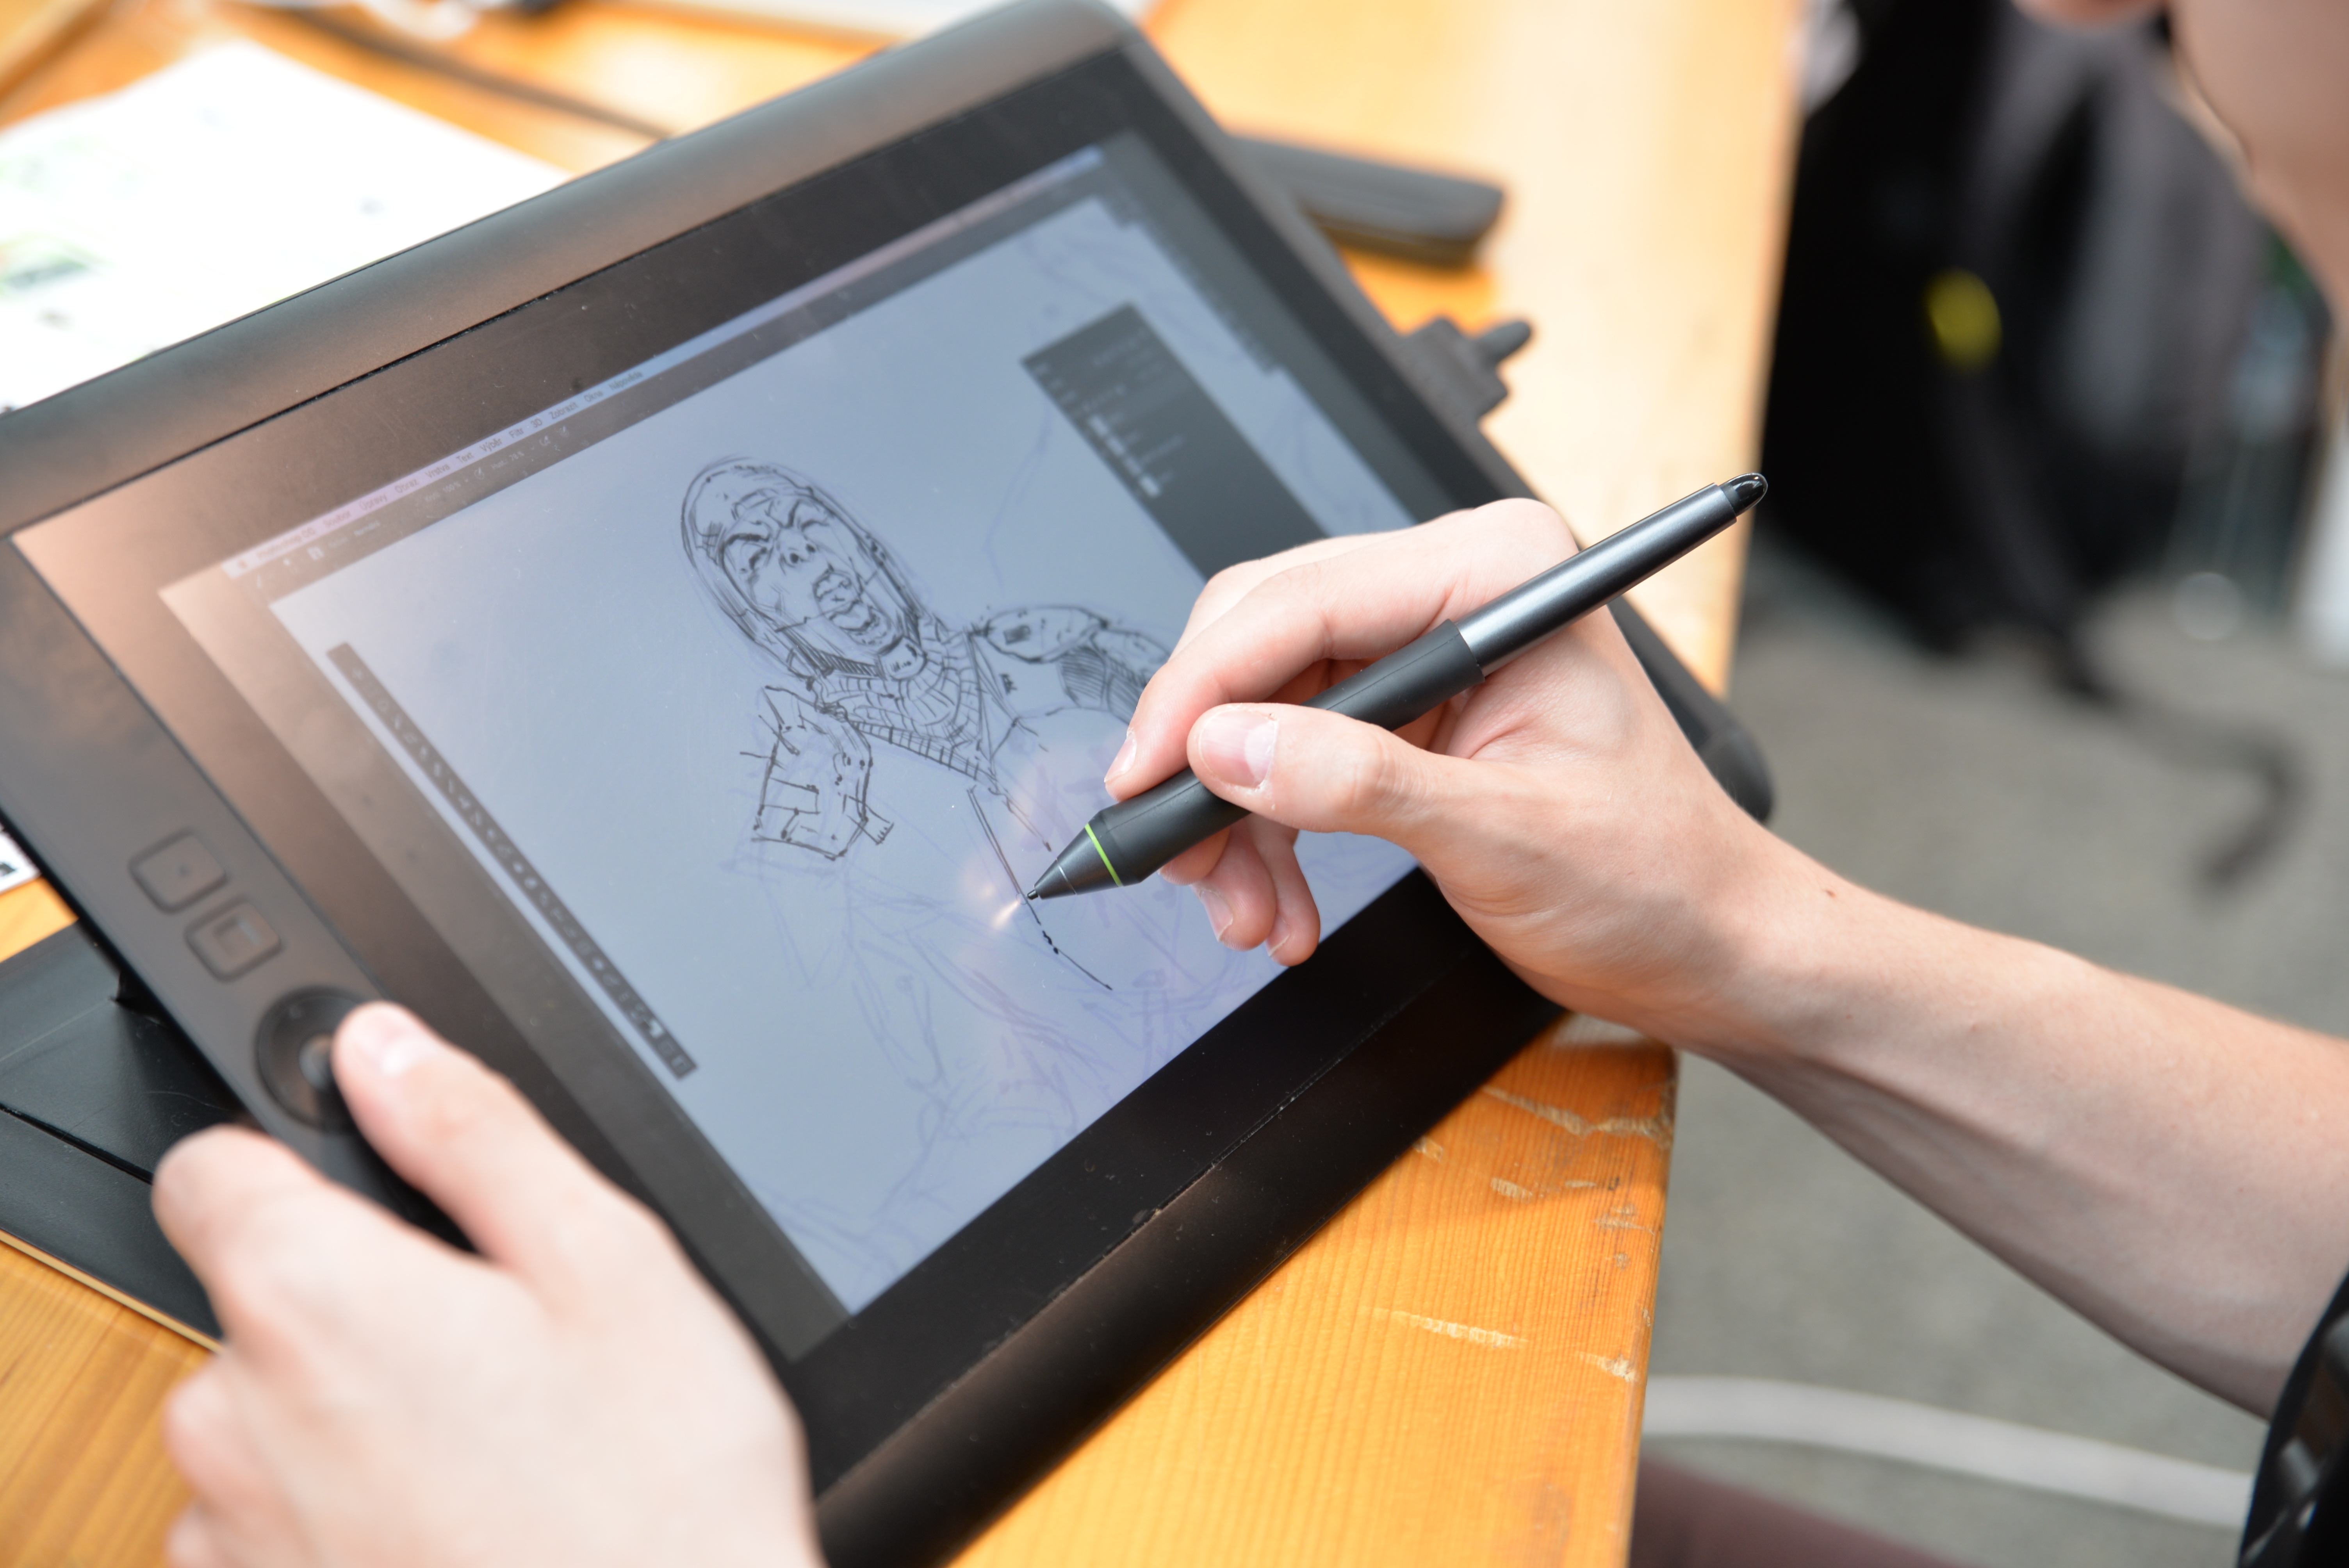
writing, hand, board, technology, artist, drawing, design, digital, learning, document, comic, tablet computer, scetch